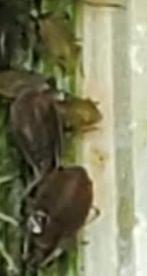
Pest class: bird_cherry_oat_aphid